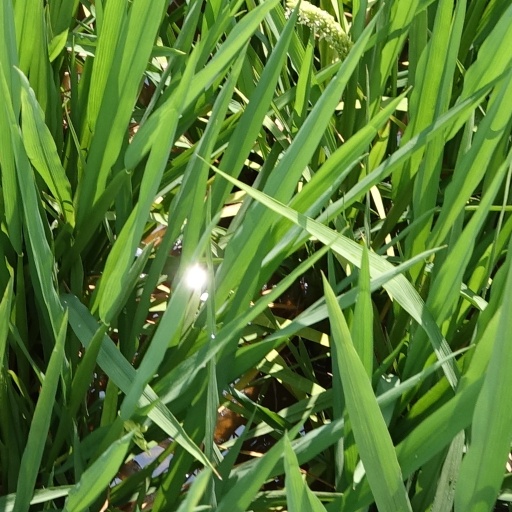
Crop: rice